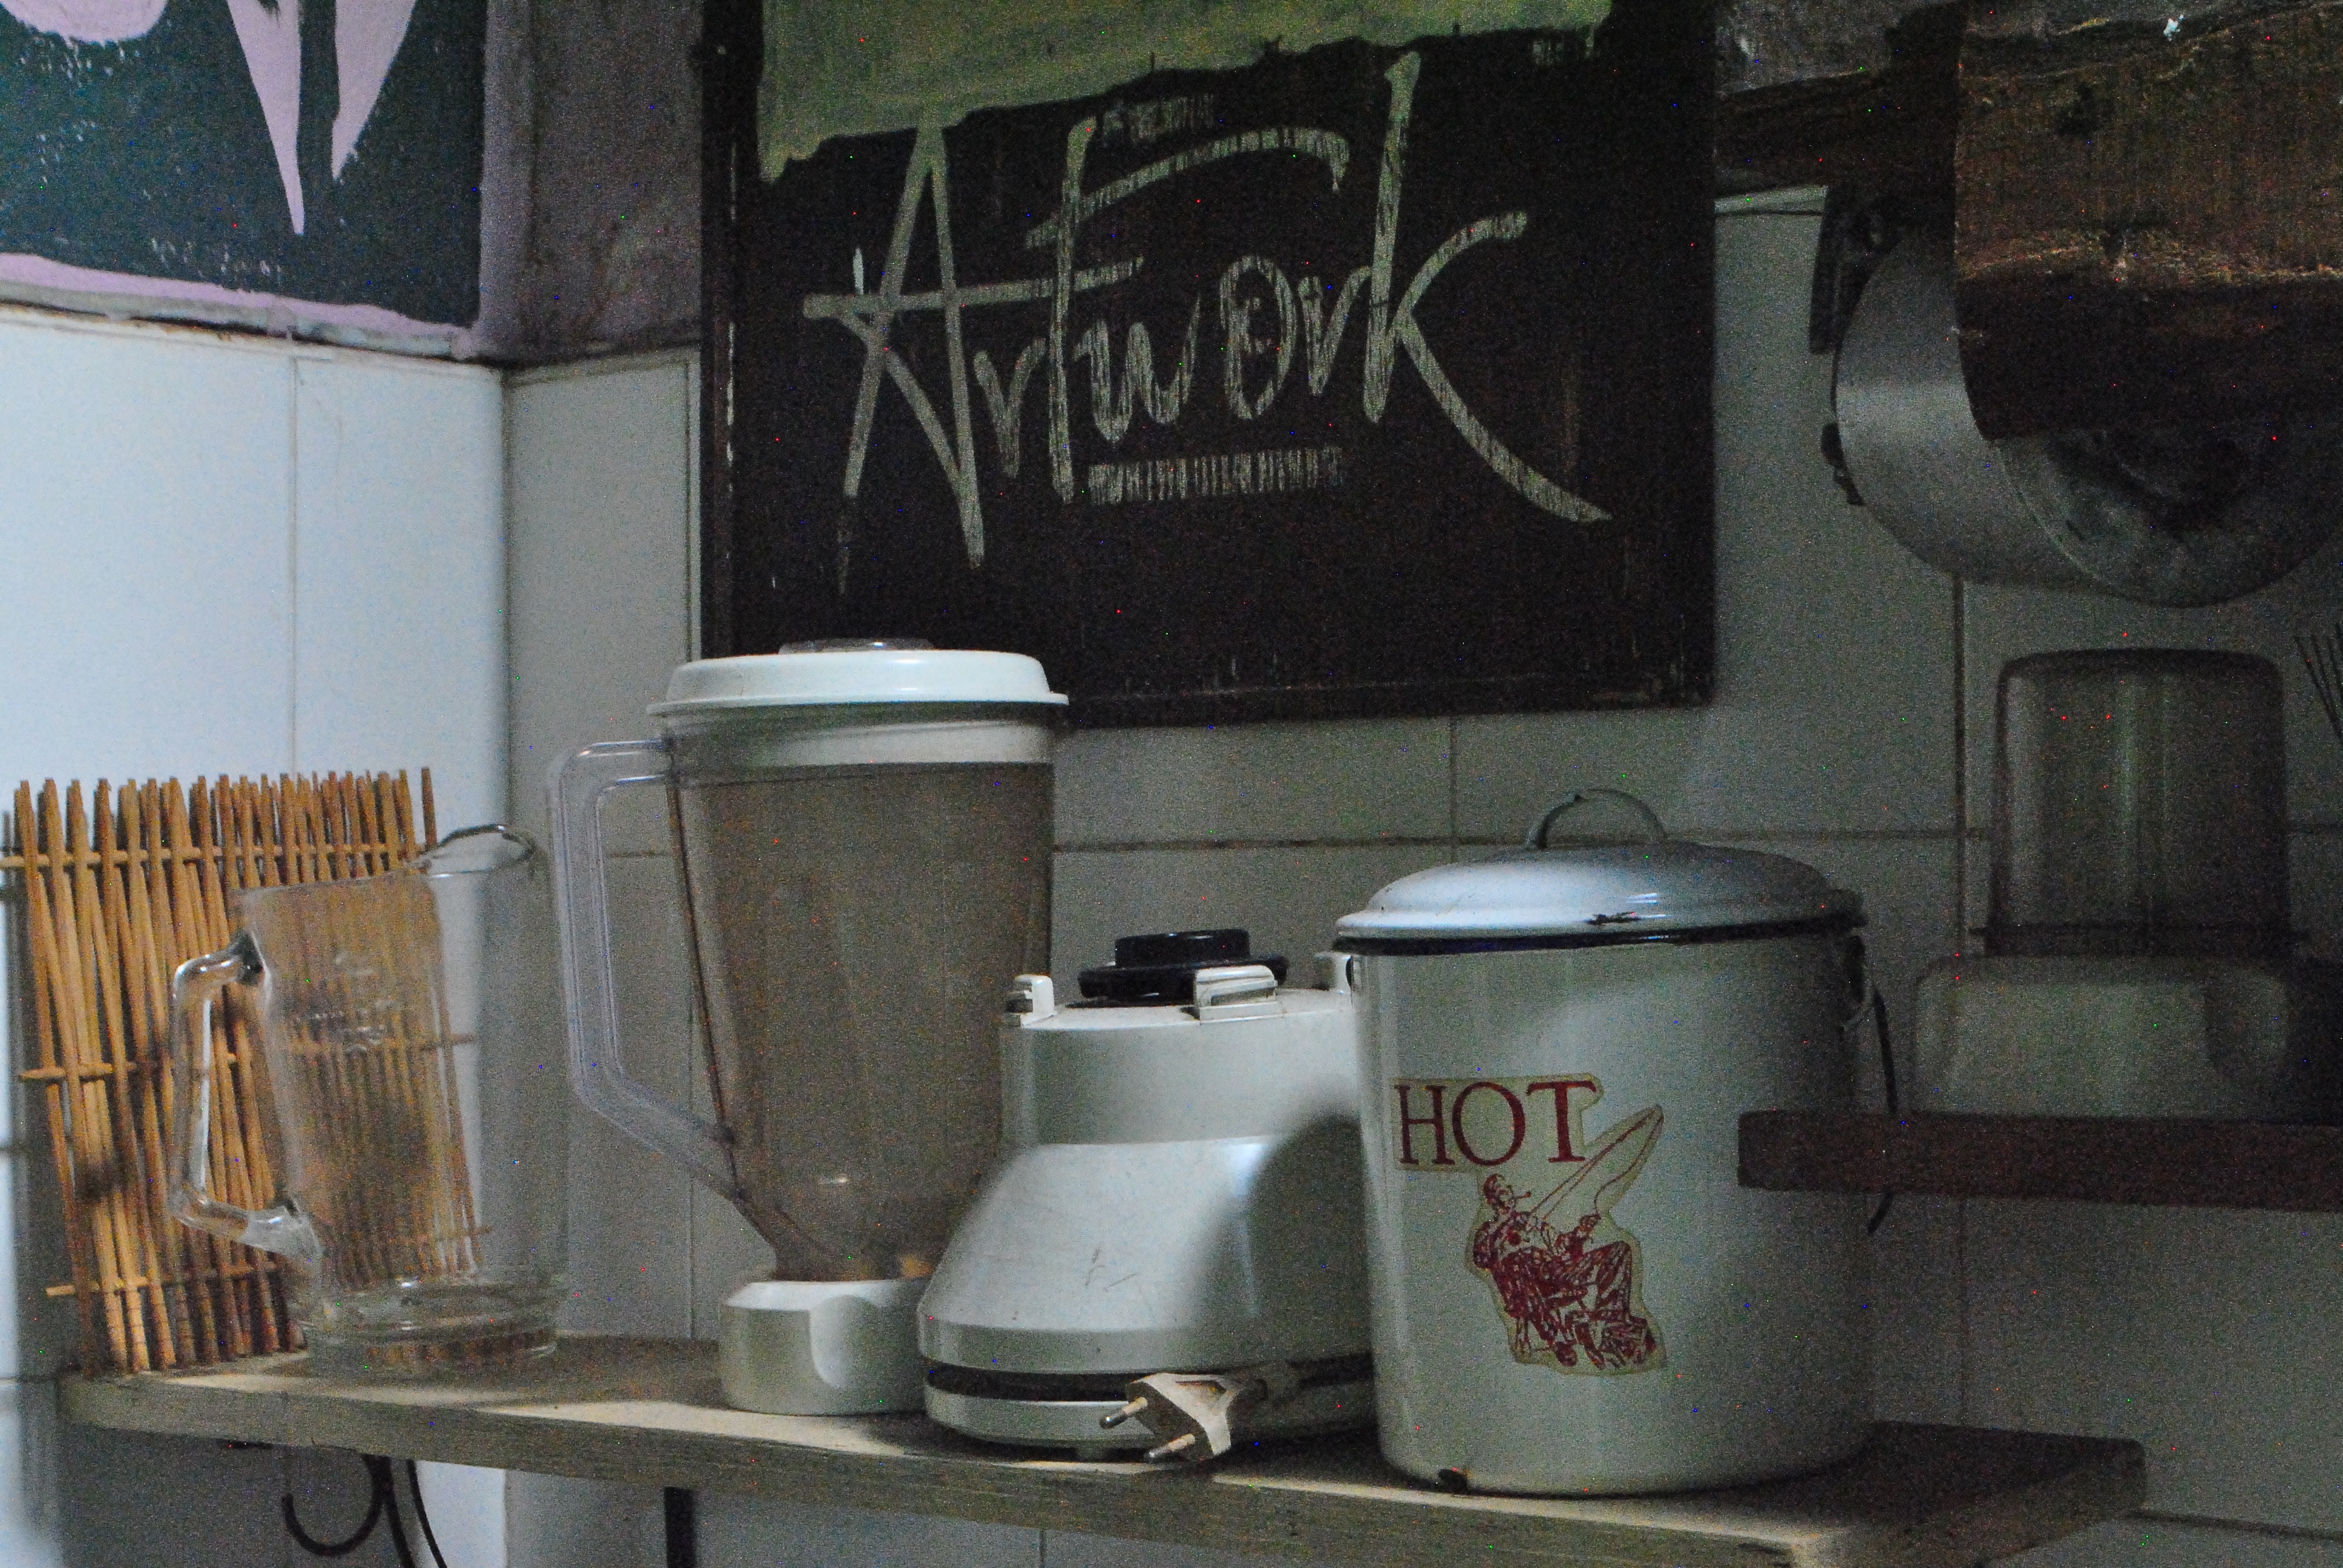
restaurant, drink, man made object